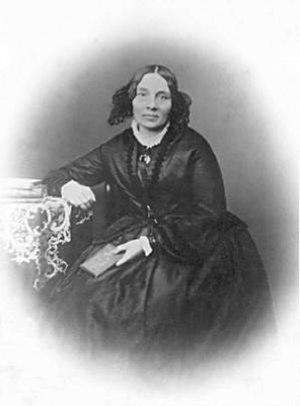
Luise von Ploennies, est une poétesse allemande.